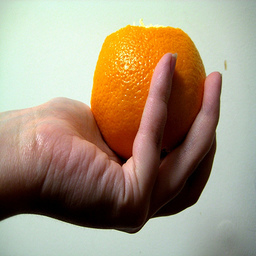
Label: Orange